Carl Walther GmbH

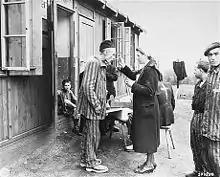
The Hannover-Ahlem subcamp of Neuengamme concentration camp after liberation, 11 April 1945

From 1942 until 1945, the company used slave labour at the Neuengamme concentration camp, and operated its own factory at the camp.